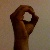
The image shows a hand gesture representing the letter 'O' in Indian Sign Language.